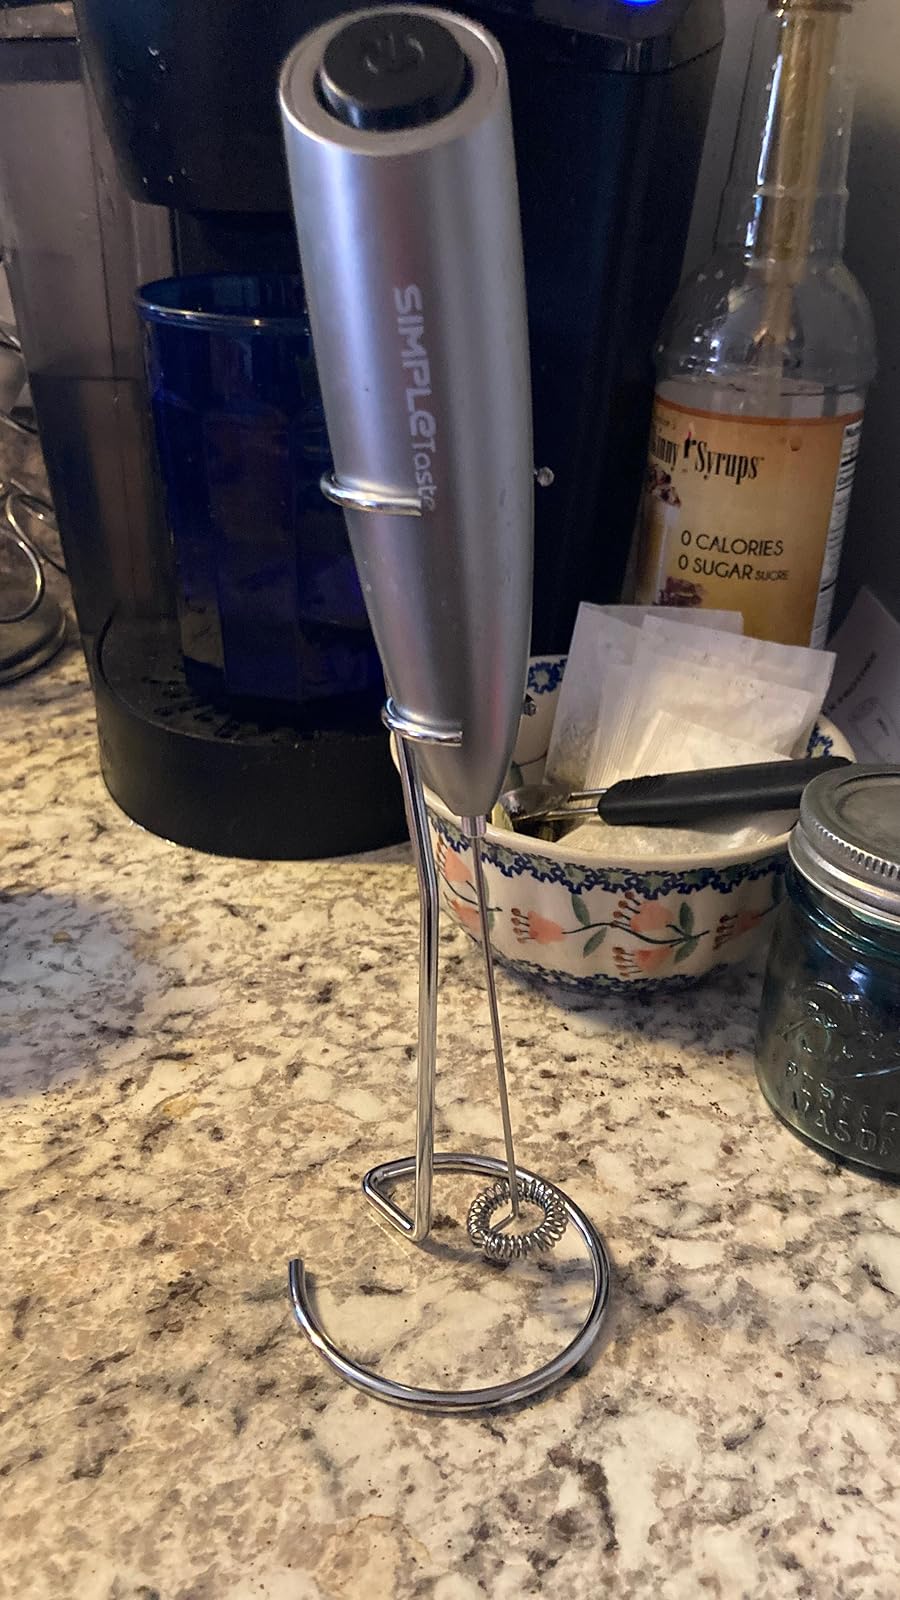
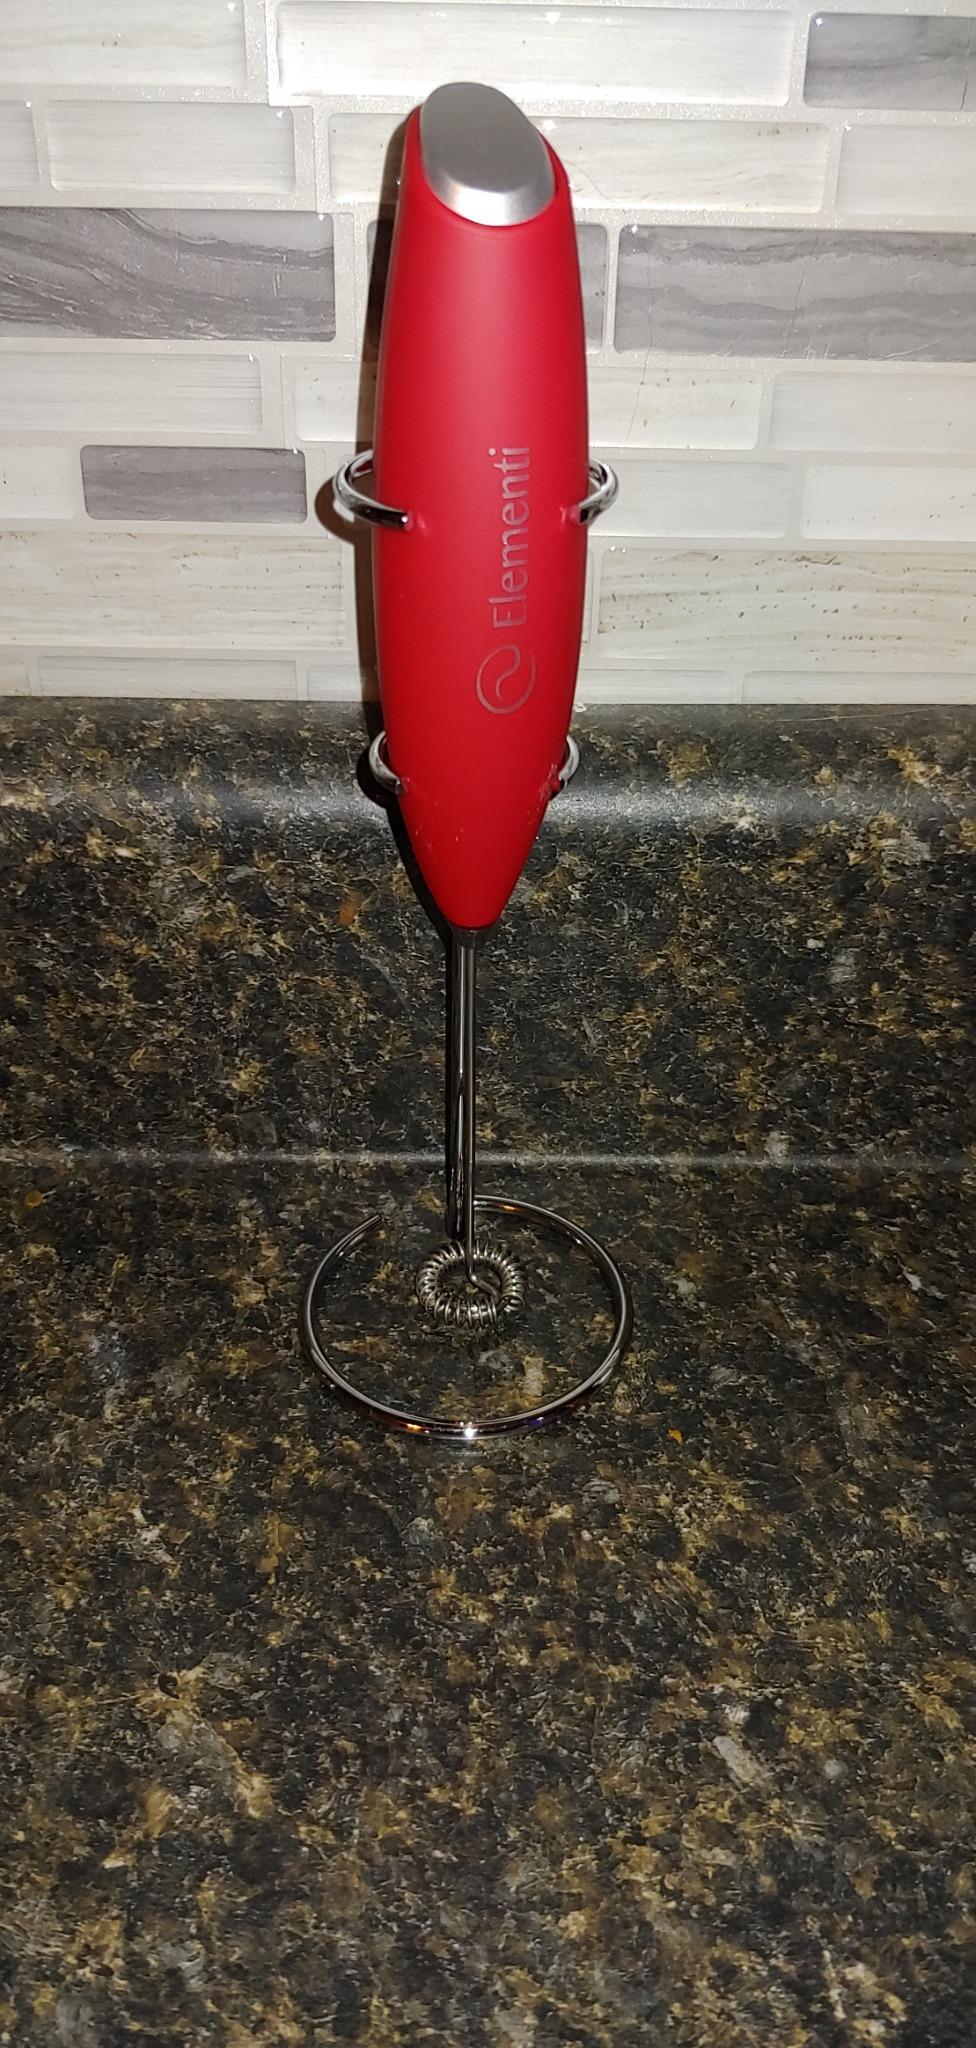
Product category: items_mixer
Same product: no